Russian jokes

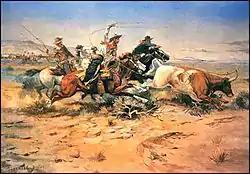

Some religious jokes make fun of the clergy. They tend to be told in quasi-Church Slavonic, with its archaisms and the stereotypical "okanye" (a clear pronunciation of the unstressed /o/ as [o]; Modern Russian or "Muscovite" speech reduces unstressed /o/ to [ɐ]). Clergymen in these jokes always bear obsolete names of distinctively Greek origin, and speak in a deep voice.